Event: Nepal Earthquake
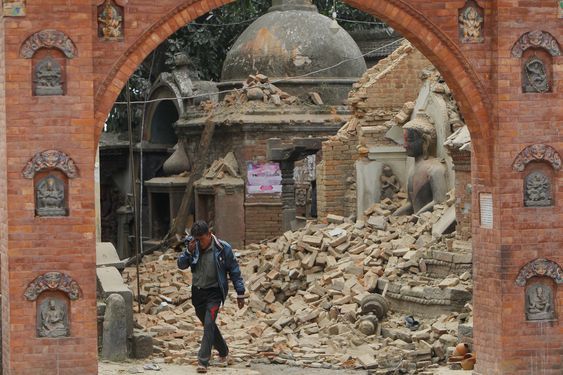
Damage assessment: damage